Theory of Phoenician discovery of the Americas

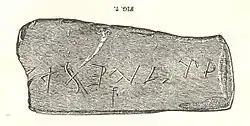
Lithograph of the Bat Creek inscription, which Cyrus H. Gordon believed to be Phoenician

Gordon also believed that ancient Hebrew inscriptions had been found at two sites in the southeastern United States, indicating that Jews had arrived there before Columbus. One of these supposed finds was the Bat Creek inscription, which Gordon believed to be Phoenician, but is generally thought to be a forgery. Another find which has been claimed as supporting the theory of Semitic discovery of the Americas is the Los Lunas Decalogue Stone, which has also been dismissed as a fake.